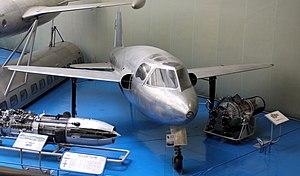
SO.6000 Triton premier avion à réaction français (1946), Musée de l'Air et de l'Espace, Paris Le Bourget (France)